Gandaba: Strings of a Broken Harp

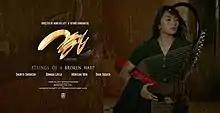
Film Poster

Gandaba: Strings of a Broken Harp is a 2020 Burmese historical & musical-drama film, directed by Aung Ko Latt & Kitaro Kanematsu. It is written by Hector Carosso and it is the second full-length fantasy film of Aung Ko Latt, produced in collaboration with Shochiku Co., Ltd.